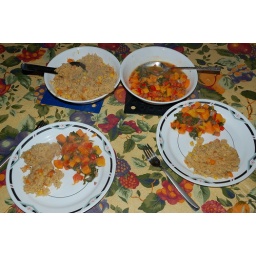
Sweet potatos, kale, red peppers in a ginger orange sauce. Rice with Quinoa and vegetables